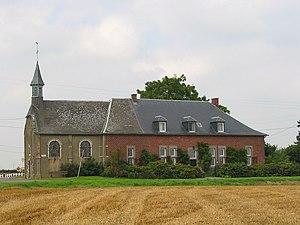
Aische-en-Refail (Belgique), la chapelle de la Croix-Monet (1717).
Cette page regroupe l'ensemble du patrimoine immobilier classé de la commune belge d'Éghezée.
Aische-en-Refail [ɛʃɑ̃ʀəfaj] est une section de la commune belge d'Éghezée située en Région wallonne dans la province de Namur.
La chapelle de la Croix Monet est un édifice religieux catholique du XVIIIe siècle sis à Aische-en-Refail, en province de Namur. Elle fut offerte à sainte Philomène par Loys du Bois, seigneur du lieu, en remerciement d'une guérison obtenue. L'ancienne maison du chapelain est accolée à la chapelle. L'ensemble a été classé par arrêté du 12 avril 1983.